Sakishima Beacons

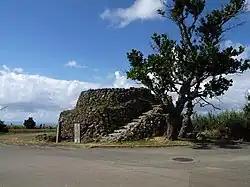
Kōto mui beacon on Hateruma

The are a network of eighteen observation platforms and beacons dating to the early Edo period and located in the Sakishima Islands, Okinawa Prefecture, Japan. Erected in 1644 by the government of the Ryūkyū Kingdom at the instigation of the Satsuma overlords, at a time of international tension during the transition between the Ming and the Qing Dynasties of China, the beacons were responsible for monitoring and reporting on maritime traffic, with a view to restricting foreign vessels in accordance with the Tokugawa policy of "sakoku", i.e. national seclusion. After an initial survey by the Council for the Protection of Cultural Properties in 1993, due to uncertainties over land rights and difficulties of coordination between the involved municipalities, it was not until 2007 that they were jointly designated an Historic Site.